Efim Alexandrov

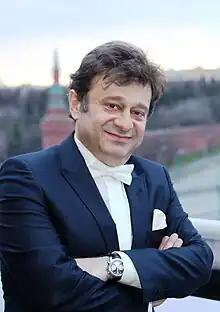

Efim Alexandrov (born Efimian Ziсerman; 13 May 1960, Pidvolochysk Raion, Ternopil Oblast, Ukrainian SSR) is a Russian artist of the "spoken word” genre (stand-up comedian) and performer of Jewish music. He focuses in particular on Yiddish folk songs, intent on preserving a culture of Yiddish music that is considered endangered in Eastern Europe and Russia. He is a Meritorious Artist. (2007).